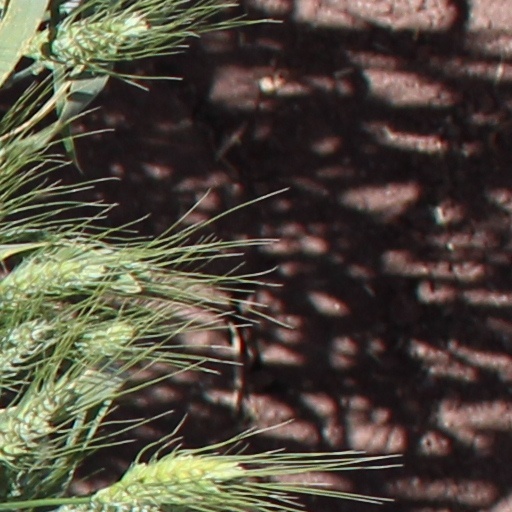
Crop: wheat